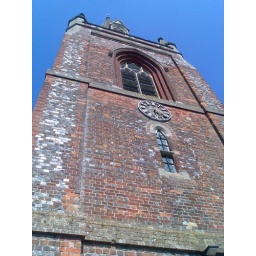
The church tower on a very clear day.- Taken at 2:18 PM on June 24, 2006; cameraphone upload by ShoZu